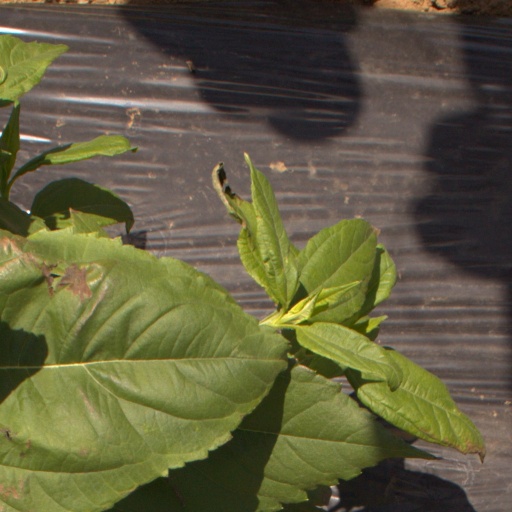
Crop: Jerusalem artichoke